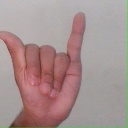
अक्षर: य